Tony Gigot

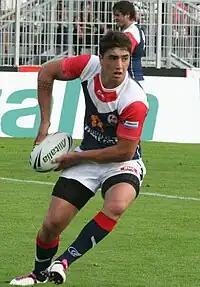
Gigot playing for France in 2010

In 2011, Gigot played 7 games throughout the season for the Catalans Dragons, kicking 1 goal. He once again represented Catalans in the 2011 Challenge Cup, where he played 1 game.